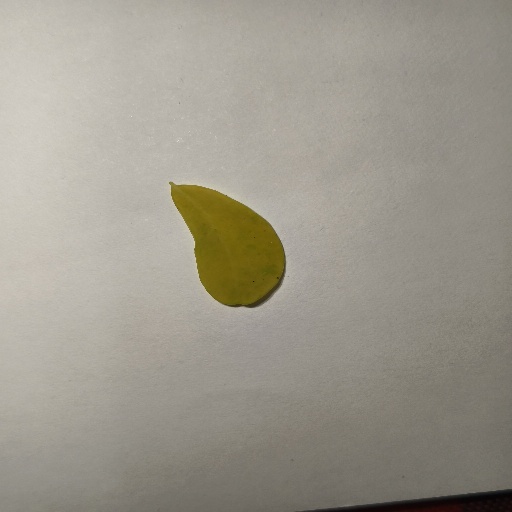
Species: Sojina
Leaf condition: Yellow Leaf